Gem Spa

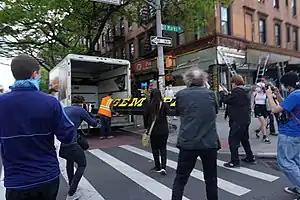
Gem Spa sign being removed from the storefront on May 17th, 2020.

Gem Spa merchandise was introduced for the first time in 2019, and its T-shirt became popular. So much so that "Eater" magazine called it the "Hottest Look in Streetwear" just a couple of days after Fashion Week ended in September 2019, after it caught the attention of fashion influencers like former Calvin Klein model Remy Holwick and designer Kyle Brincefield of Studmuffin NYC. While efforts to save it were underway, in May 2020, Gem Spa closed permanently, due to lack of business from the COVID-19 pandemic. After its closure, Gem Spa announced it would continue to operate an online store selling branded merchandise.